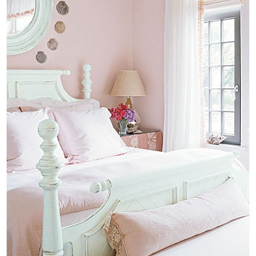
use a barely - there blush pink , and blend it with white furniture and curtains .